Government of Barbados

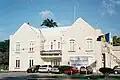
Office of the Prime Minister of Barbados on Bay Street, Bridgetown, Barbados. (c.a. November 2000)

The President appoints as Leader of the Opposition the member of House of Assembly who commands the support of the largest number of members of that House in opposition to the ruling party's government.